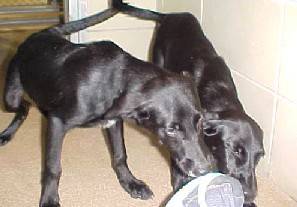
Label: dog